Attacks on the United States (1900–1945)

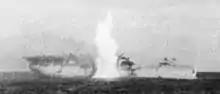
The USS "Langley" scuttled via torpedo off of Java, Indonesia

On February 19, 1942, the Empire of Japan conducted a bombing mission on the strategic Allied city of Darwin and Darwin Harbour, northern Australia. The Japanese had captured Ambon, Borneo, and Celebes between December 1941 and early-February 1942. Landings on Timor were scheduled for 20 February, and an invasion of Java was planned to take place shortly afterwards. On 10 February a Japanese reconnaissance aircraft overflew the town, and identified an American aircraft carrier (actually the seaplane tender ), five destroyers, and 21 merchant ships in Darwin Harbour, as well as 30 aircraft at the town's two airfields. In order to protect these landings from Allied (particularly American) interference, the Japanese military command decided to conduct a major air raid on Darwin. A total of 65 Allied warships and merchant vessels were in Darwin Harbour at the time of the raids, including several American ships. During the attack, the , a destroyer, was sunk and the , a seaplane tender was damaged. During the attack, the and the USAT "Mauna Loa" were also sunk, the was beached, and the , was damaged.